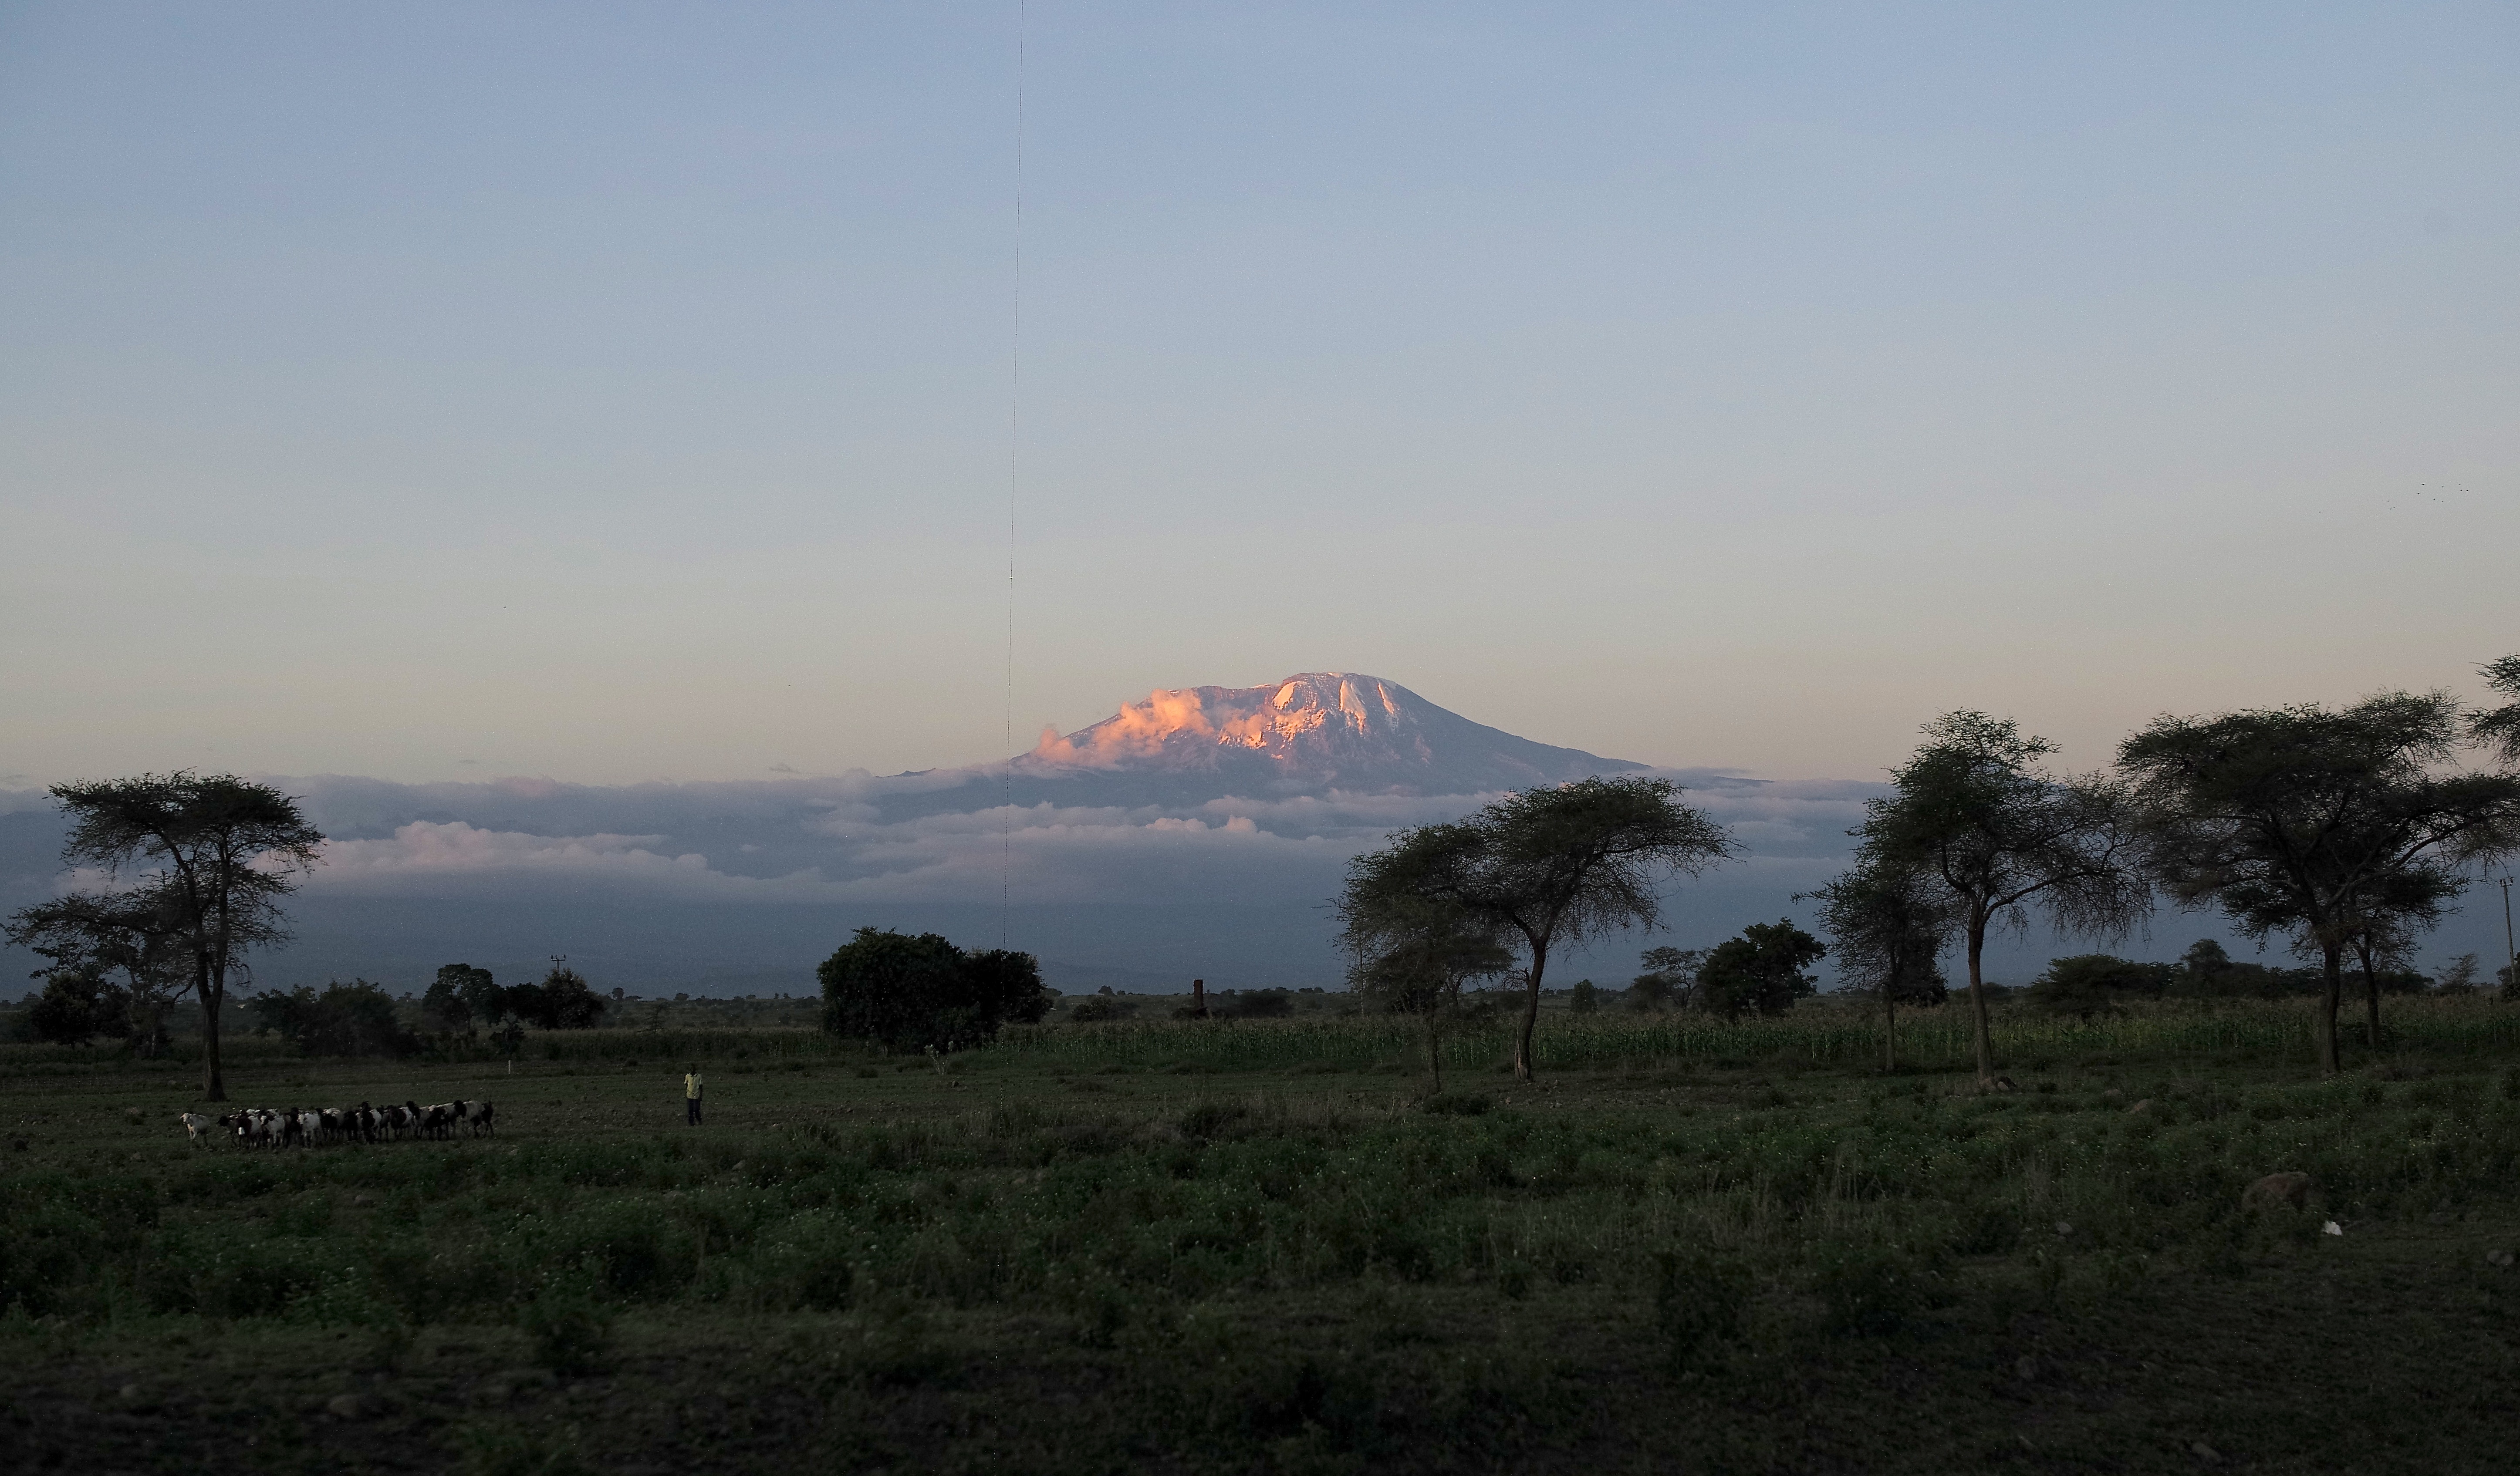
landscape, nature, horizon, wilderness, mountain, cloud, sunrise, sunset, field, prairie, morning, hill, dawn, travel, dusk, africa, savanna, plain, m, f14, grassland, mount, plateau, 50, tanzania, kilimanjaro, leica, 240, summilux, typ, steppe, rural area, natural environment, geographical feature, atmospheric phenomenon, mountainous landforms